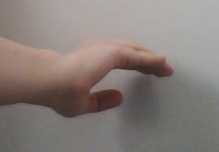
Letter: jeem